Serbonnes

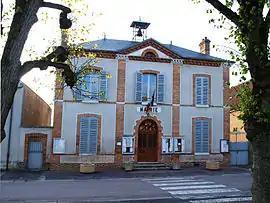
The town hall in Serbonnes

Serbonnes is a commune in the Yonne department in Bourgogne-Franche-Comté in north-central France.